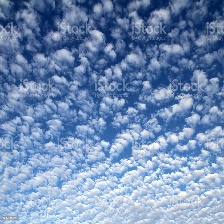
Cloud type: Cirroculumulus